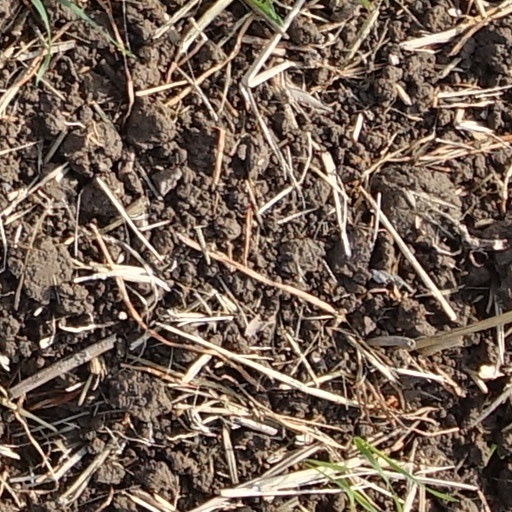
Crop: wheat